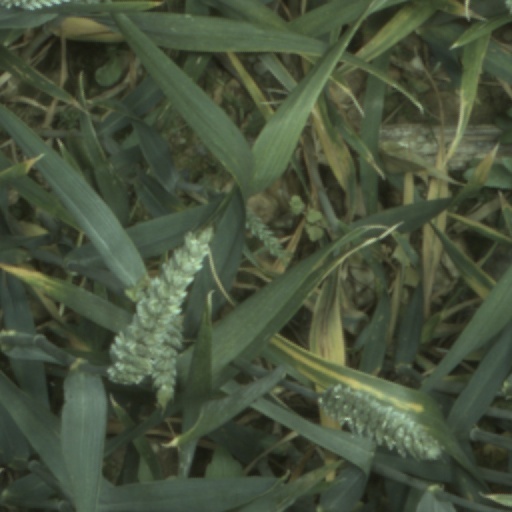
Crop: wheat